The lamb and lion

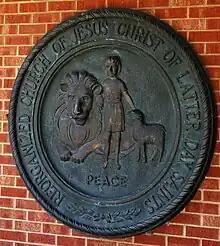
Seal of the Community of Christ (c. 1950s; since the 1960s it has been simplified, e.g., braiding around circumference removed)

"The lamb with the lion" – often a paraphrase from Isaiah, and more closely quoted as "the lion and lamb", "a child will lead them", and the like – are an artistic and symbolic device, most generally related to peace.